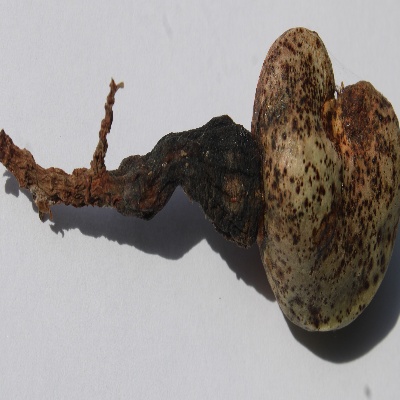
Crop: Cashew
Condition: anthracnose